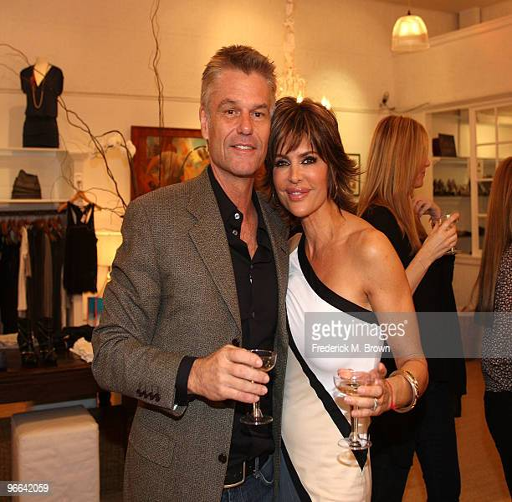
actors toast the seventh anniversary